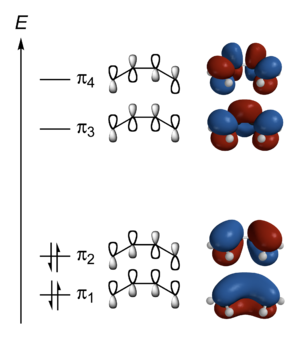
En chimie quantique, une orbitale moléculaire est une fonction mathématique décrivant le comportement ondulatoire d'un électron dans une molécule. Cette fonction peut être utilisée pour calculer la configuration électronique des molécules, la distribution spatiale et énergétique des électrons dans les molécules, et en déduire des propriétés physiques ou chimiques, comme la probabilité de trouver un électron dans une région donnée. La combinaison linéaire d'orbitales atomiques offre un moyen simple de construire une représentation approchée des orbitales moléculaires, notamment pour les descriptions qualitatives. Cette méthode est très utilisée par exemple pour établir un modèle simple des liaisons chimiques dans les molécules, décrites à l'aide de la théorie de l'orbitale moléculaire. La méthode de Hartree-Fock et l'hybridation permettent également d'y parvenir. Les méthodes plus actuelles de la chimie numérique calculent les orbitales moléculaires de chaque électron placé dans le champ électrique généré par l'ensemble des noyaux atomiques et la distribution spatiale moyenne des autres électrons.